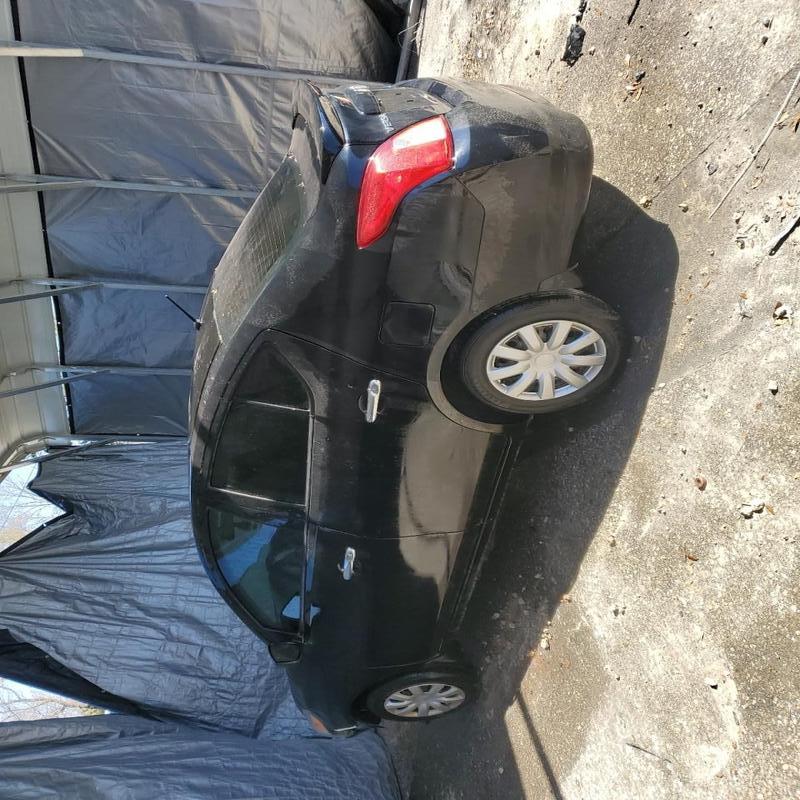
Aucun dommage détecté.
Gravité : aucun